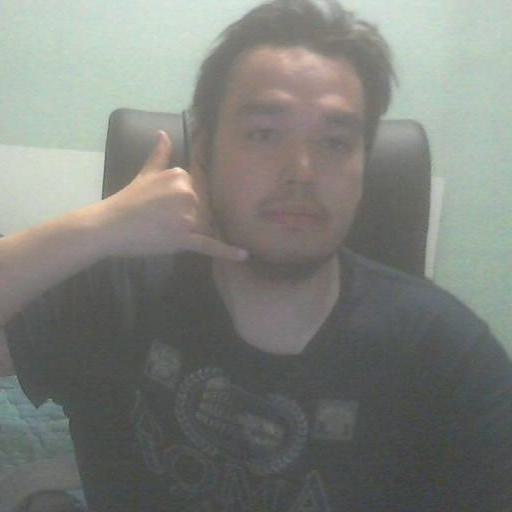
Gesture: call